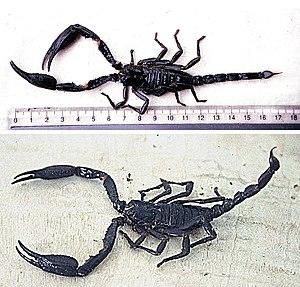
Heterometrus longimanus est une espèce de scorpions de la famille des Scorpionidae.